Deestone

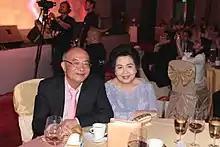
Suvit Vongsariyavanich (left), Founder of Deestone Group

Deestone was established by Suvit Vongsariyavanich in 1977, and its first two factories began by producing truck, Industrial and motorcycle tyres.